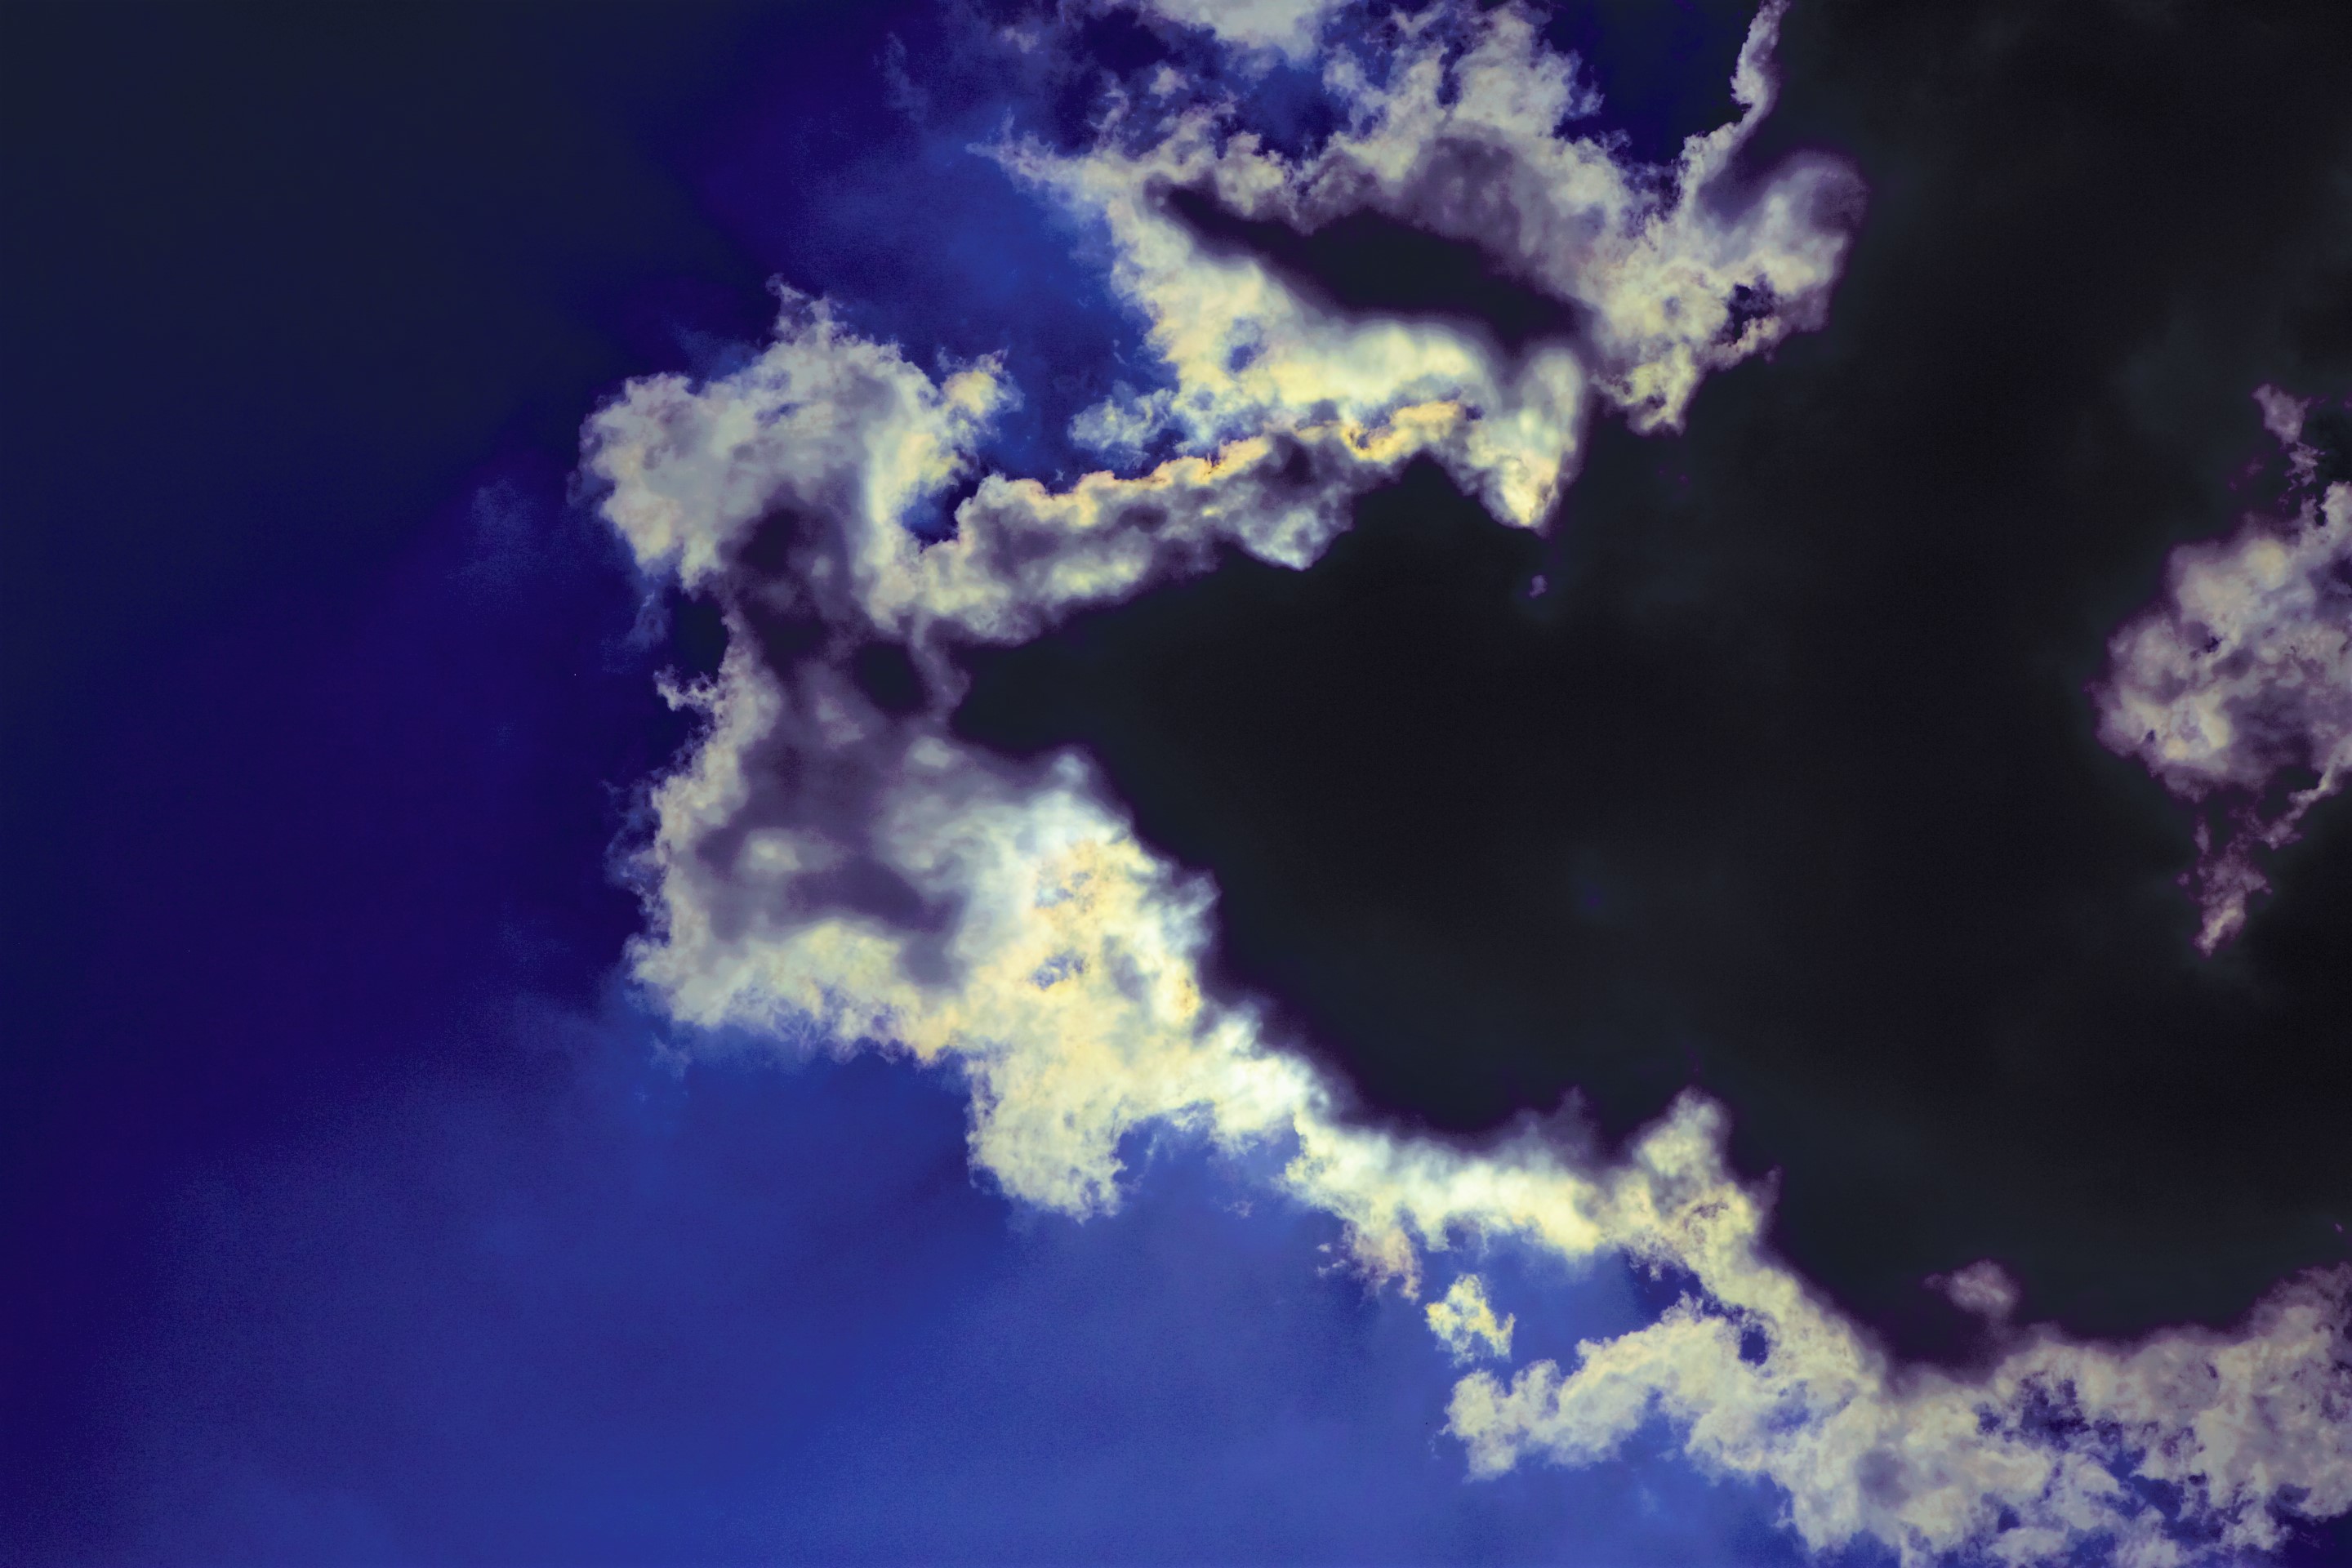
sky, clouds, nature, sun, light, atmosphere, cloud, blue, daytime, purple, violet, electric blue, cumulus, meteorological phenomenon, space, calm, sunlight, photography, night, world, darkness